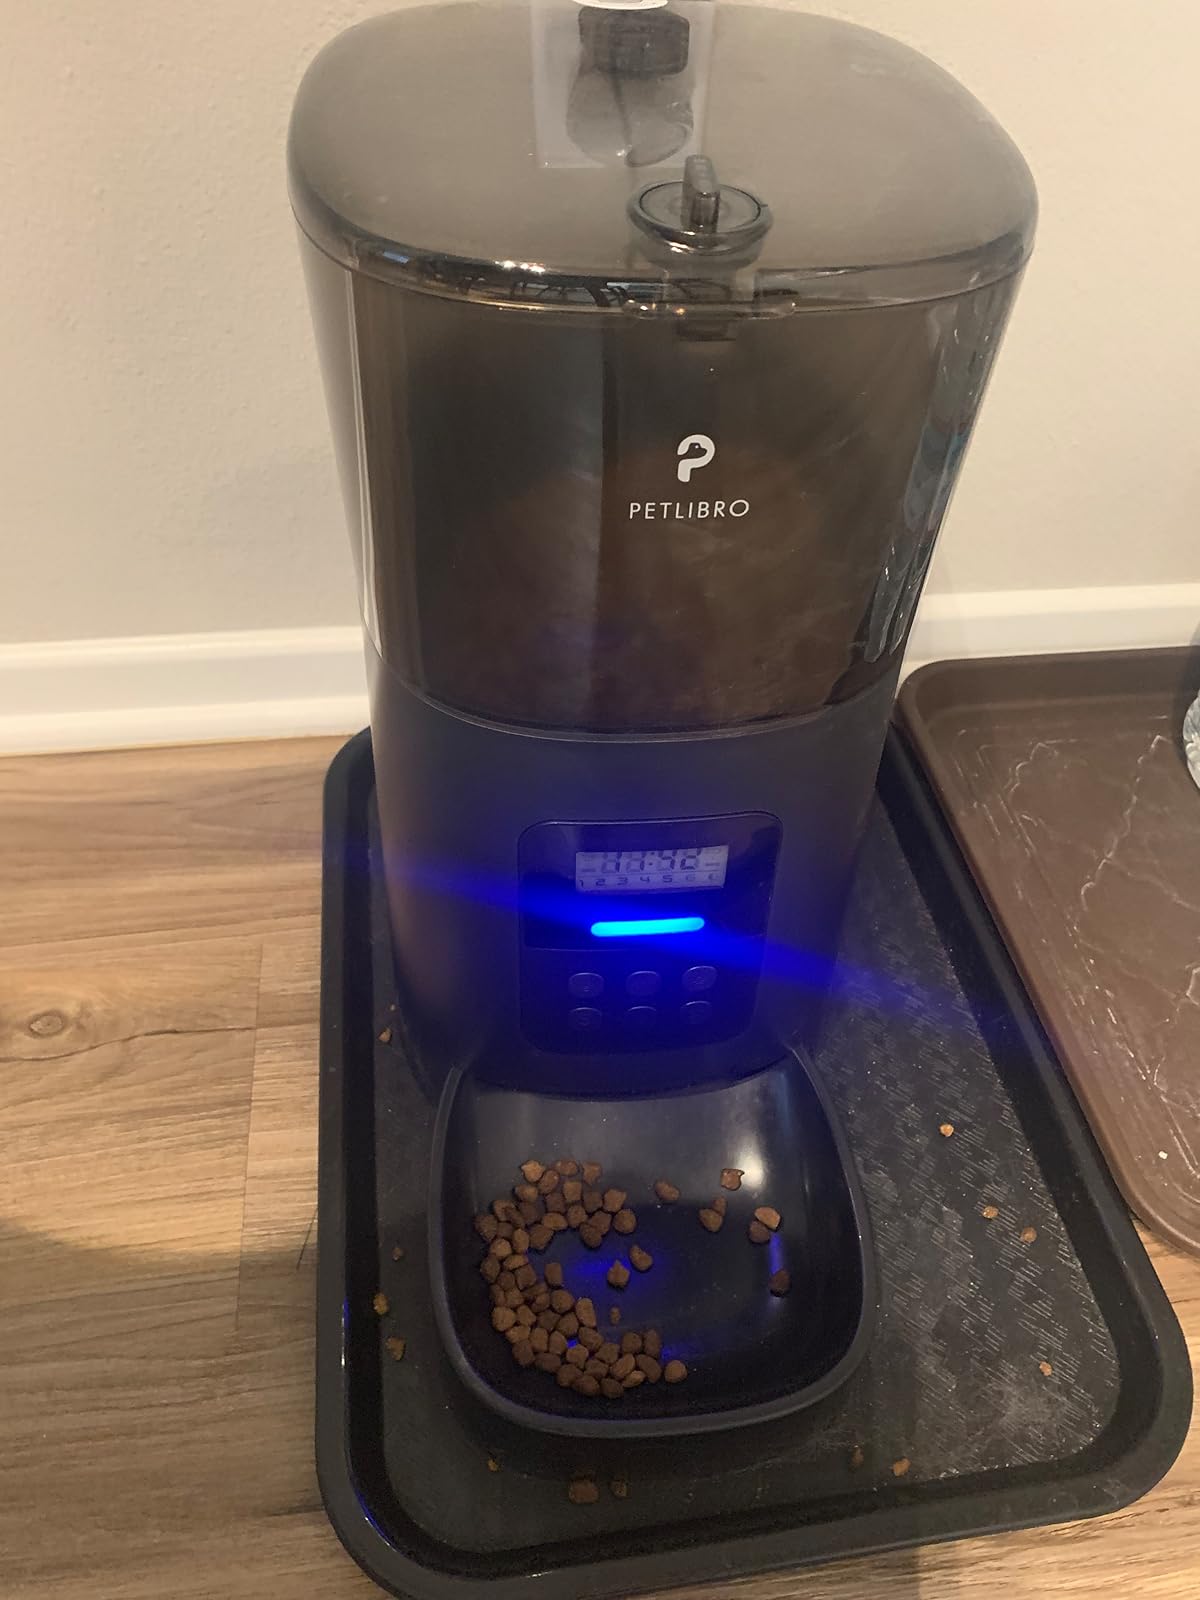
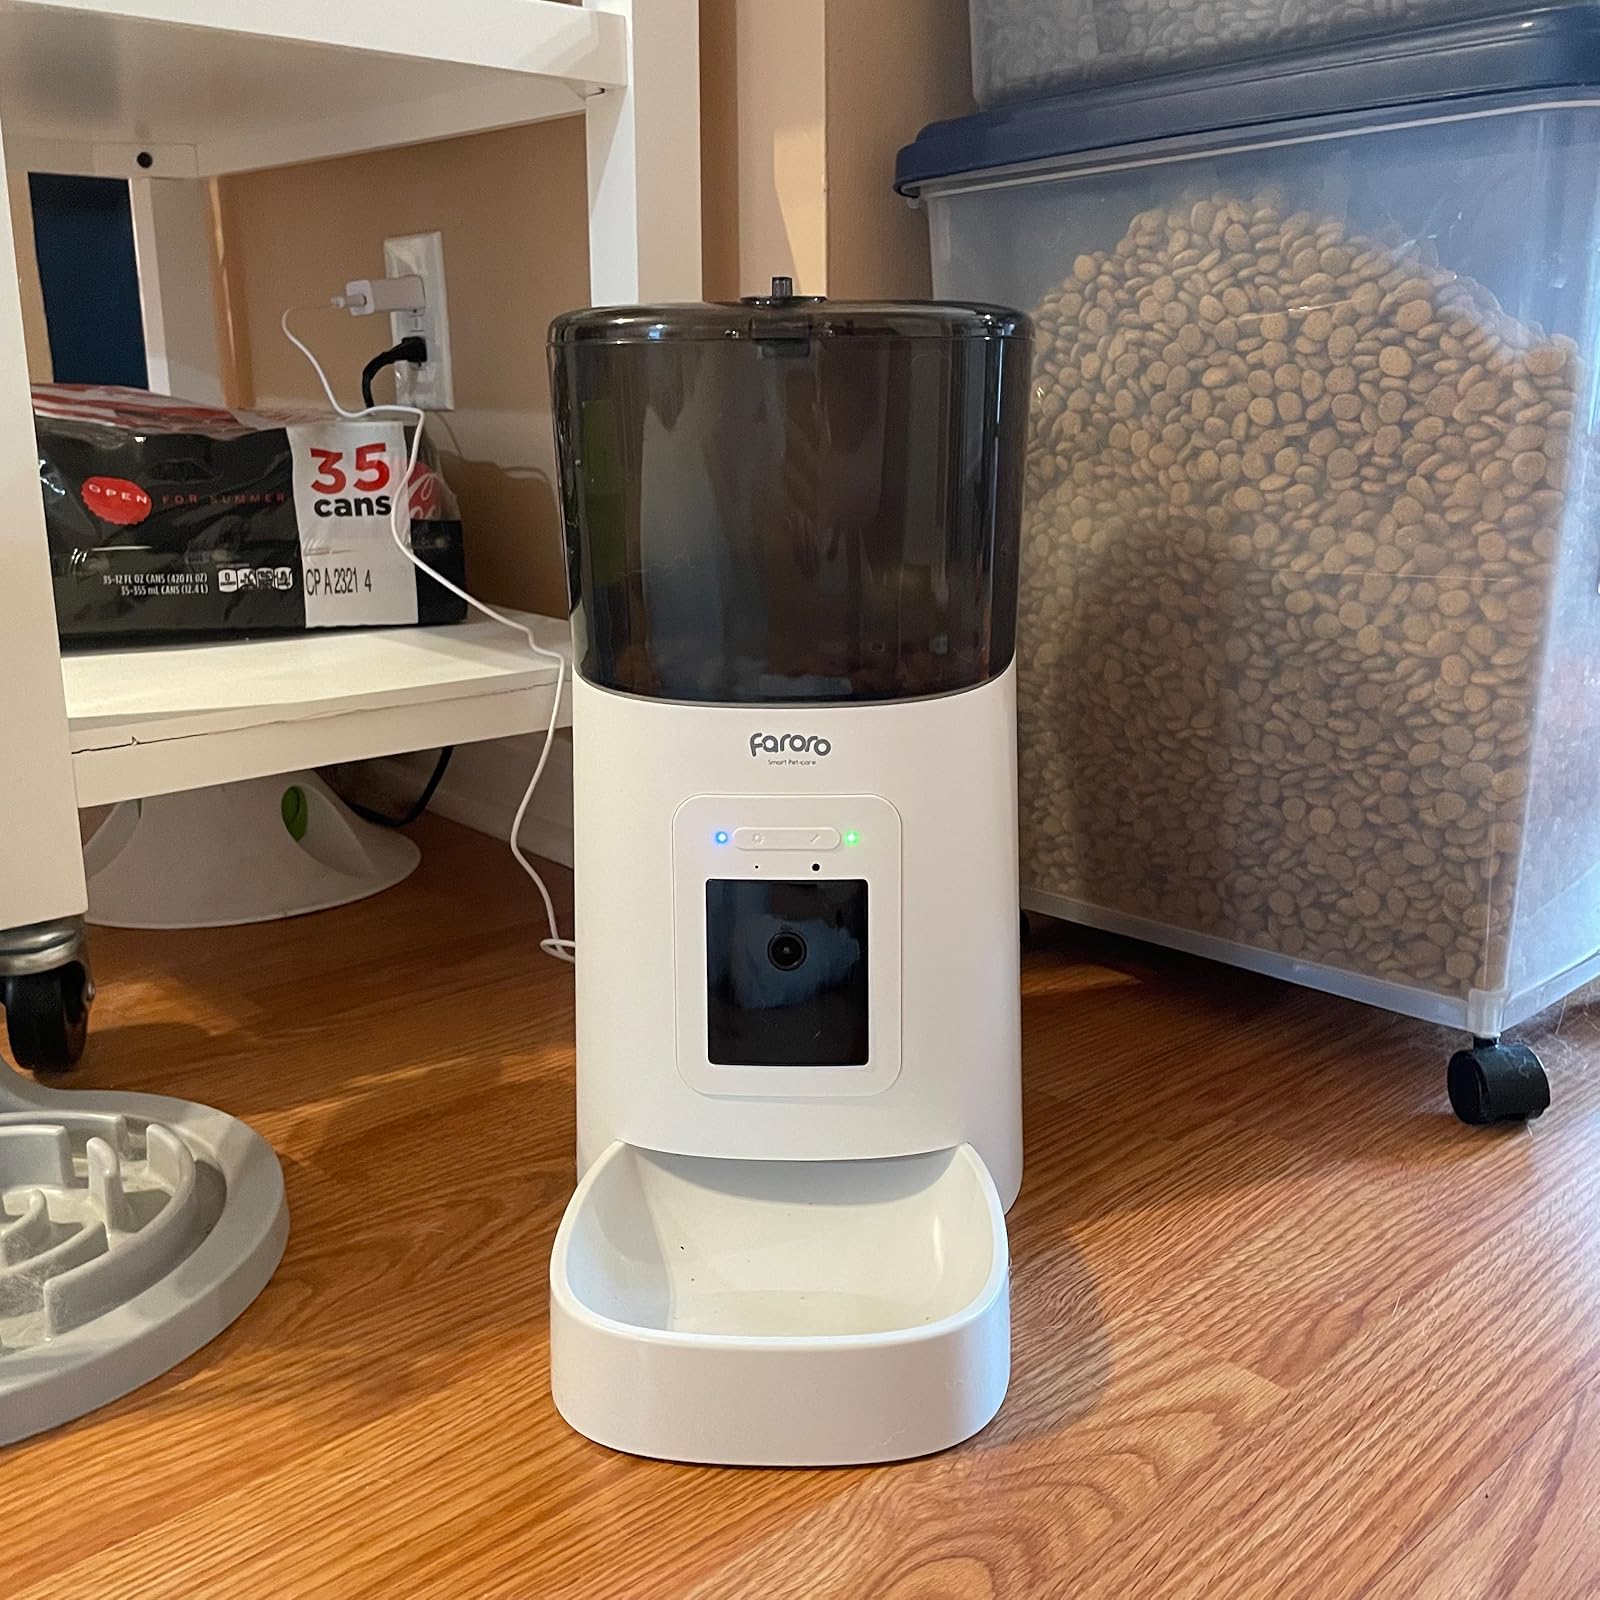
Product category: items_feeder
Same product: no